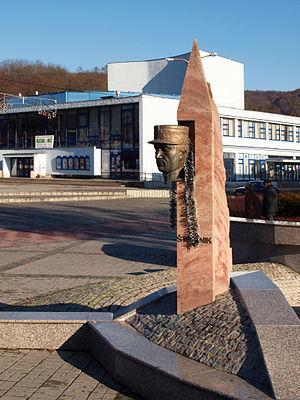
Humenné (Slovakia) - Stèle du Général Milan Rastislav Štefánik
Humenné est le centre de la division administrative du même nom, dans la région de Prešov en Slovaquie.